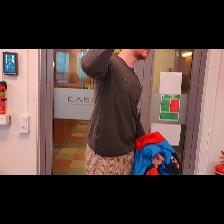
Label: Human